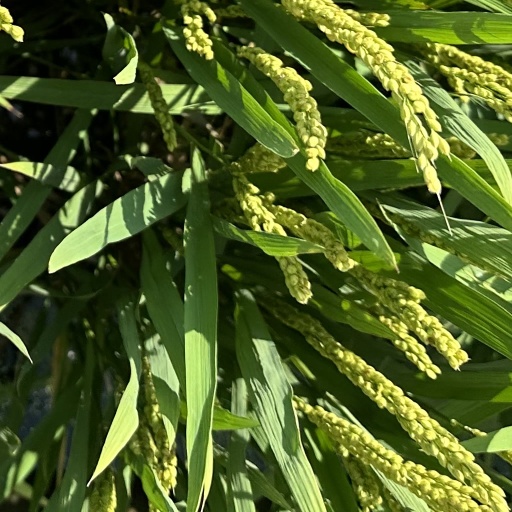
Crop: rice